Mojs II

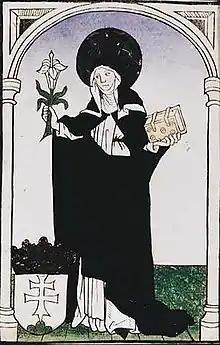
St. Margaret, whose hagiography contains important elements on the family relations of Mojs

Several historians tried to determine her identity and closer kinship to the royal dynasty. 16th-century chronicler and court historian András Valkai claimed Mojs' unidentified wife was identical with a certain Sophia, alleged daughter of Emeric, King of Hungary. Jesuit scholar László Turóczi wrote in his work "Hungaria cum suis regibus" (1768) that Mojs "probably" married to Sabina, the daughter of Béla IV and Maria Laskarina. There is no record of any "Sabina" in the genealogical line of the royal family. Historian Mór Wertner refused this theory in his monograph "Az Árpádok családi története" (1892); Béla IV did not refer to Mojs as his son-in-law in his charters (in contrast to Rostislav Mikhailovich), furthermore it would have been unworthy for Béla to engage his daughter with an elderly lord of Béla's similar age. Wertner also emphasized the aforementioned conflict between Mojs and Queen Maria as an exclusion factor. Wertner argued Mojs' wife was related to the Árpád dynasty only on maternal side and had some degree related to Queen Elizabeth the Cuman, the spouse of Stephen V. In his work "Az Árpádok királyi vére Magyarország családaiban" (1895), genealogist Bálint Kis de Baczka-Madaras considered Mojs' wife as a member of the senior branch of the Árpád dynasty, refusing Wertner's skepticism with examples of morganatic marriages of Hungarian princesses in previous periods and of the emphasis on conflicts within the dynasty, under which Queen Maria's move against Mojs could not have seemed unusual. Bálint Kis refused Turóczi's theory regarding the wife's name, which could have spread through a local oral tradition (she owned Kisszeben, in Slovak: "Sabinov"). Kis argued the name of Mojs' wife was Elizabeth, as she was referred to by his name one of the versions of the hagiography of St. Margaret. Accordingly, both Mojs and Elizabeth appeared before the sick bed of Ladislaus IV, who contracted an unidentified serious illness, but recovered from it in 1275. Accepting the opinion of Gusztáv Wenzel, Bálint Kis considered that "Elizabeth" was the daughter of Duke Rostislav Mikhailovich and Duchess Anna of Macsó.